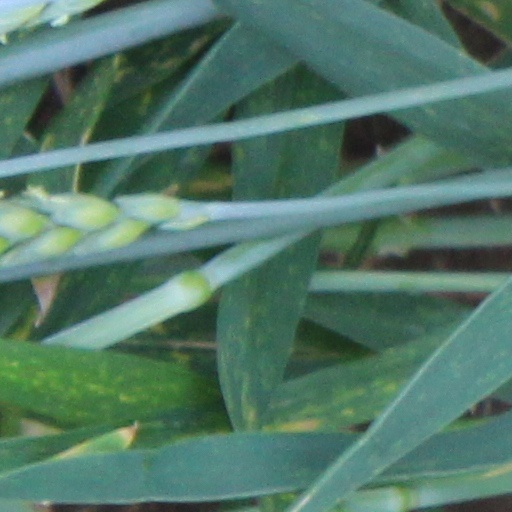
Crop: wheat